Operation Storm

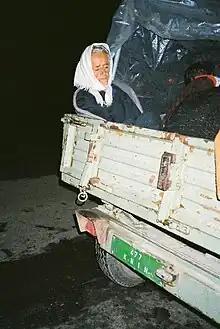
An elderly woman sitting in the back of a utility trailer

On 6 August, the HV conducted mopping-up operations in the areas around Obrovac, Benkovac, Drniš and Vrlika, as President Tuđman visited Knin. After securing their objectives on or near Velebit, the special police was deployed on foot behind ARSK lines to hinder movement of ARSK troops there, capturing strategic intersections in the villages of Bruvno at 7 a.m. and Otrić at 11 a.m.